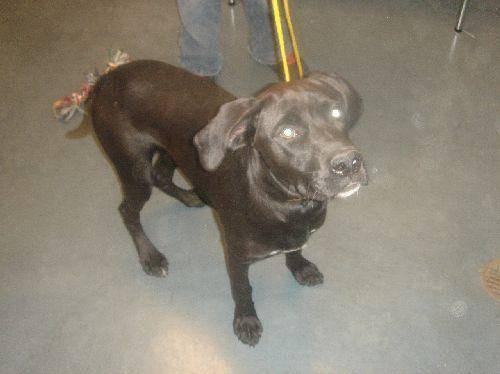
dog